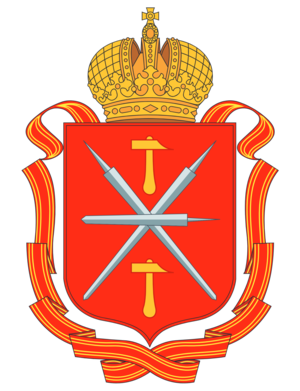
L'oblast de Toula est un sujet fédéral de Russie. Sa capitale administrative est la ville de Toula.